Forsythe Audio

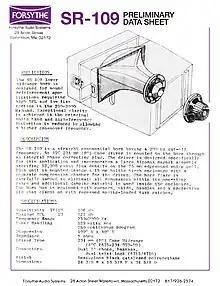
Forsythe / ATC SR109 lower mid-bass horn with 9-in transducer and integrated phase plug

1975: Forsythe Audio Systems was formed to sell the Kenton Forsythe's SR215 dual 15-inch bass horn design originally developed by Kenton at dB Engineering In Quincy, Massachusetts. The SR215 was the first bass horn in its class to be optimized to fit through a 30-inch door and is possibly the first to incorporate a phase plug between the 15-inch drivers.